Kopitiam

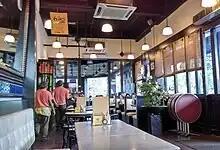
An OldTown White Coffee Outlet in Taman Permata, Kuala Lumpur. This is one of the contemporary kopitiam outlets in Malaysia.

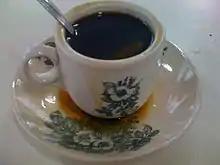
Traditional Kopi O commonly served in Malaysia and Singapore

In Malaysia, as in Singapore, kopitiams are found almost everywhere. However, there are a few differences. In Malaysia: